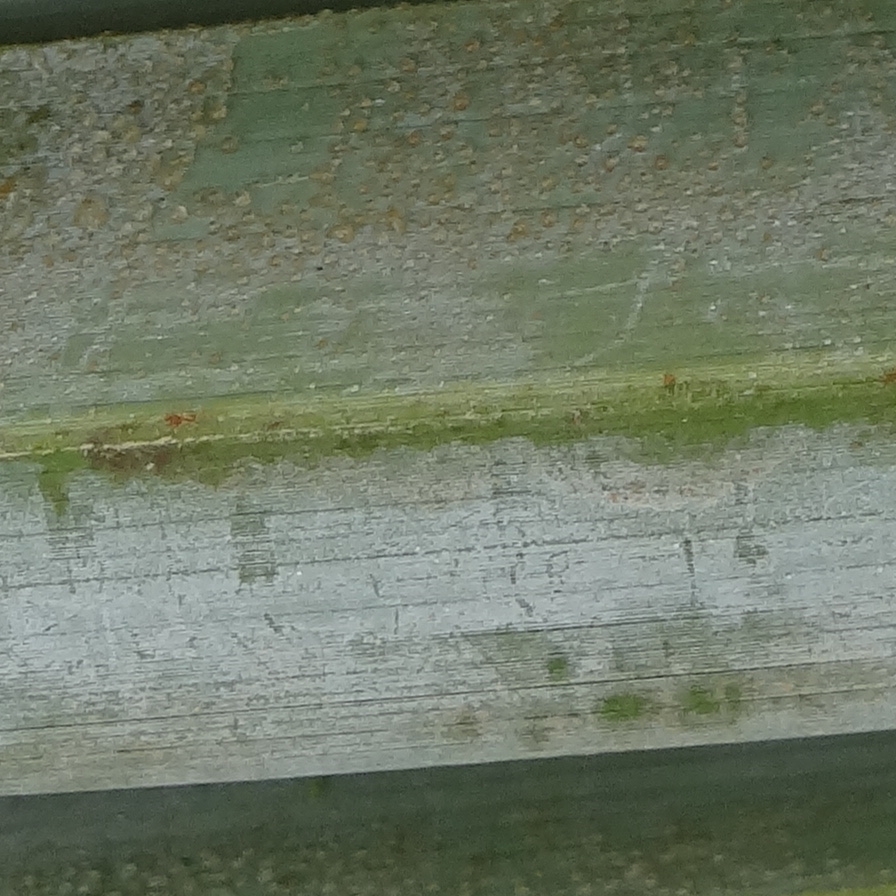
Label: Honey